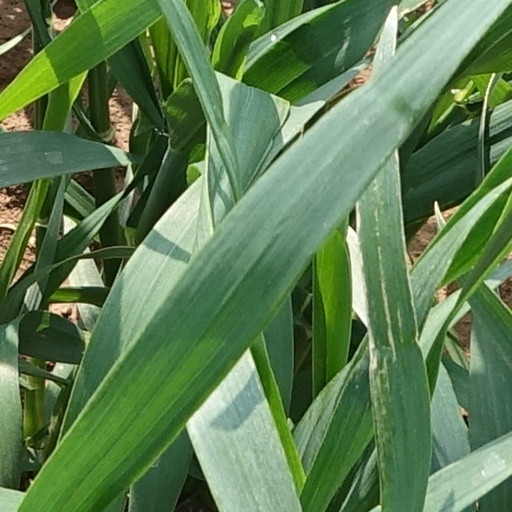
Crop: wheat